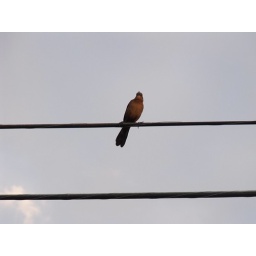
cute little bird looks down on humankind and wonders why an animal would ever life in such a manner